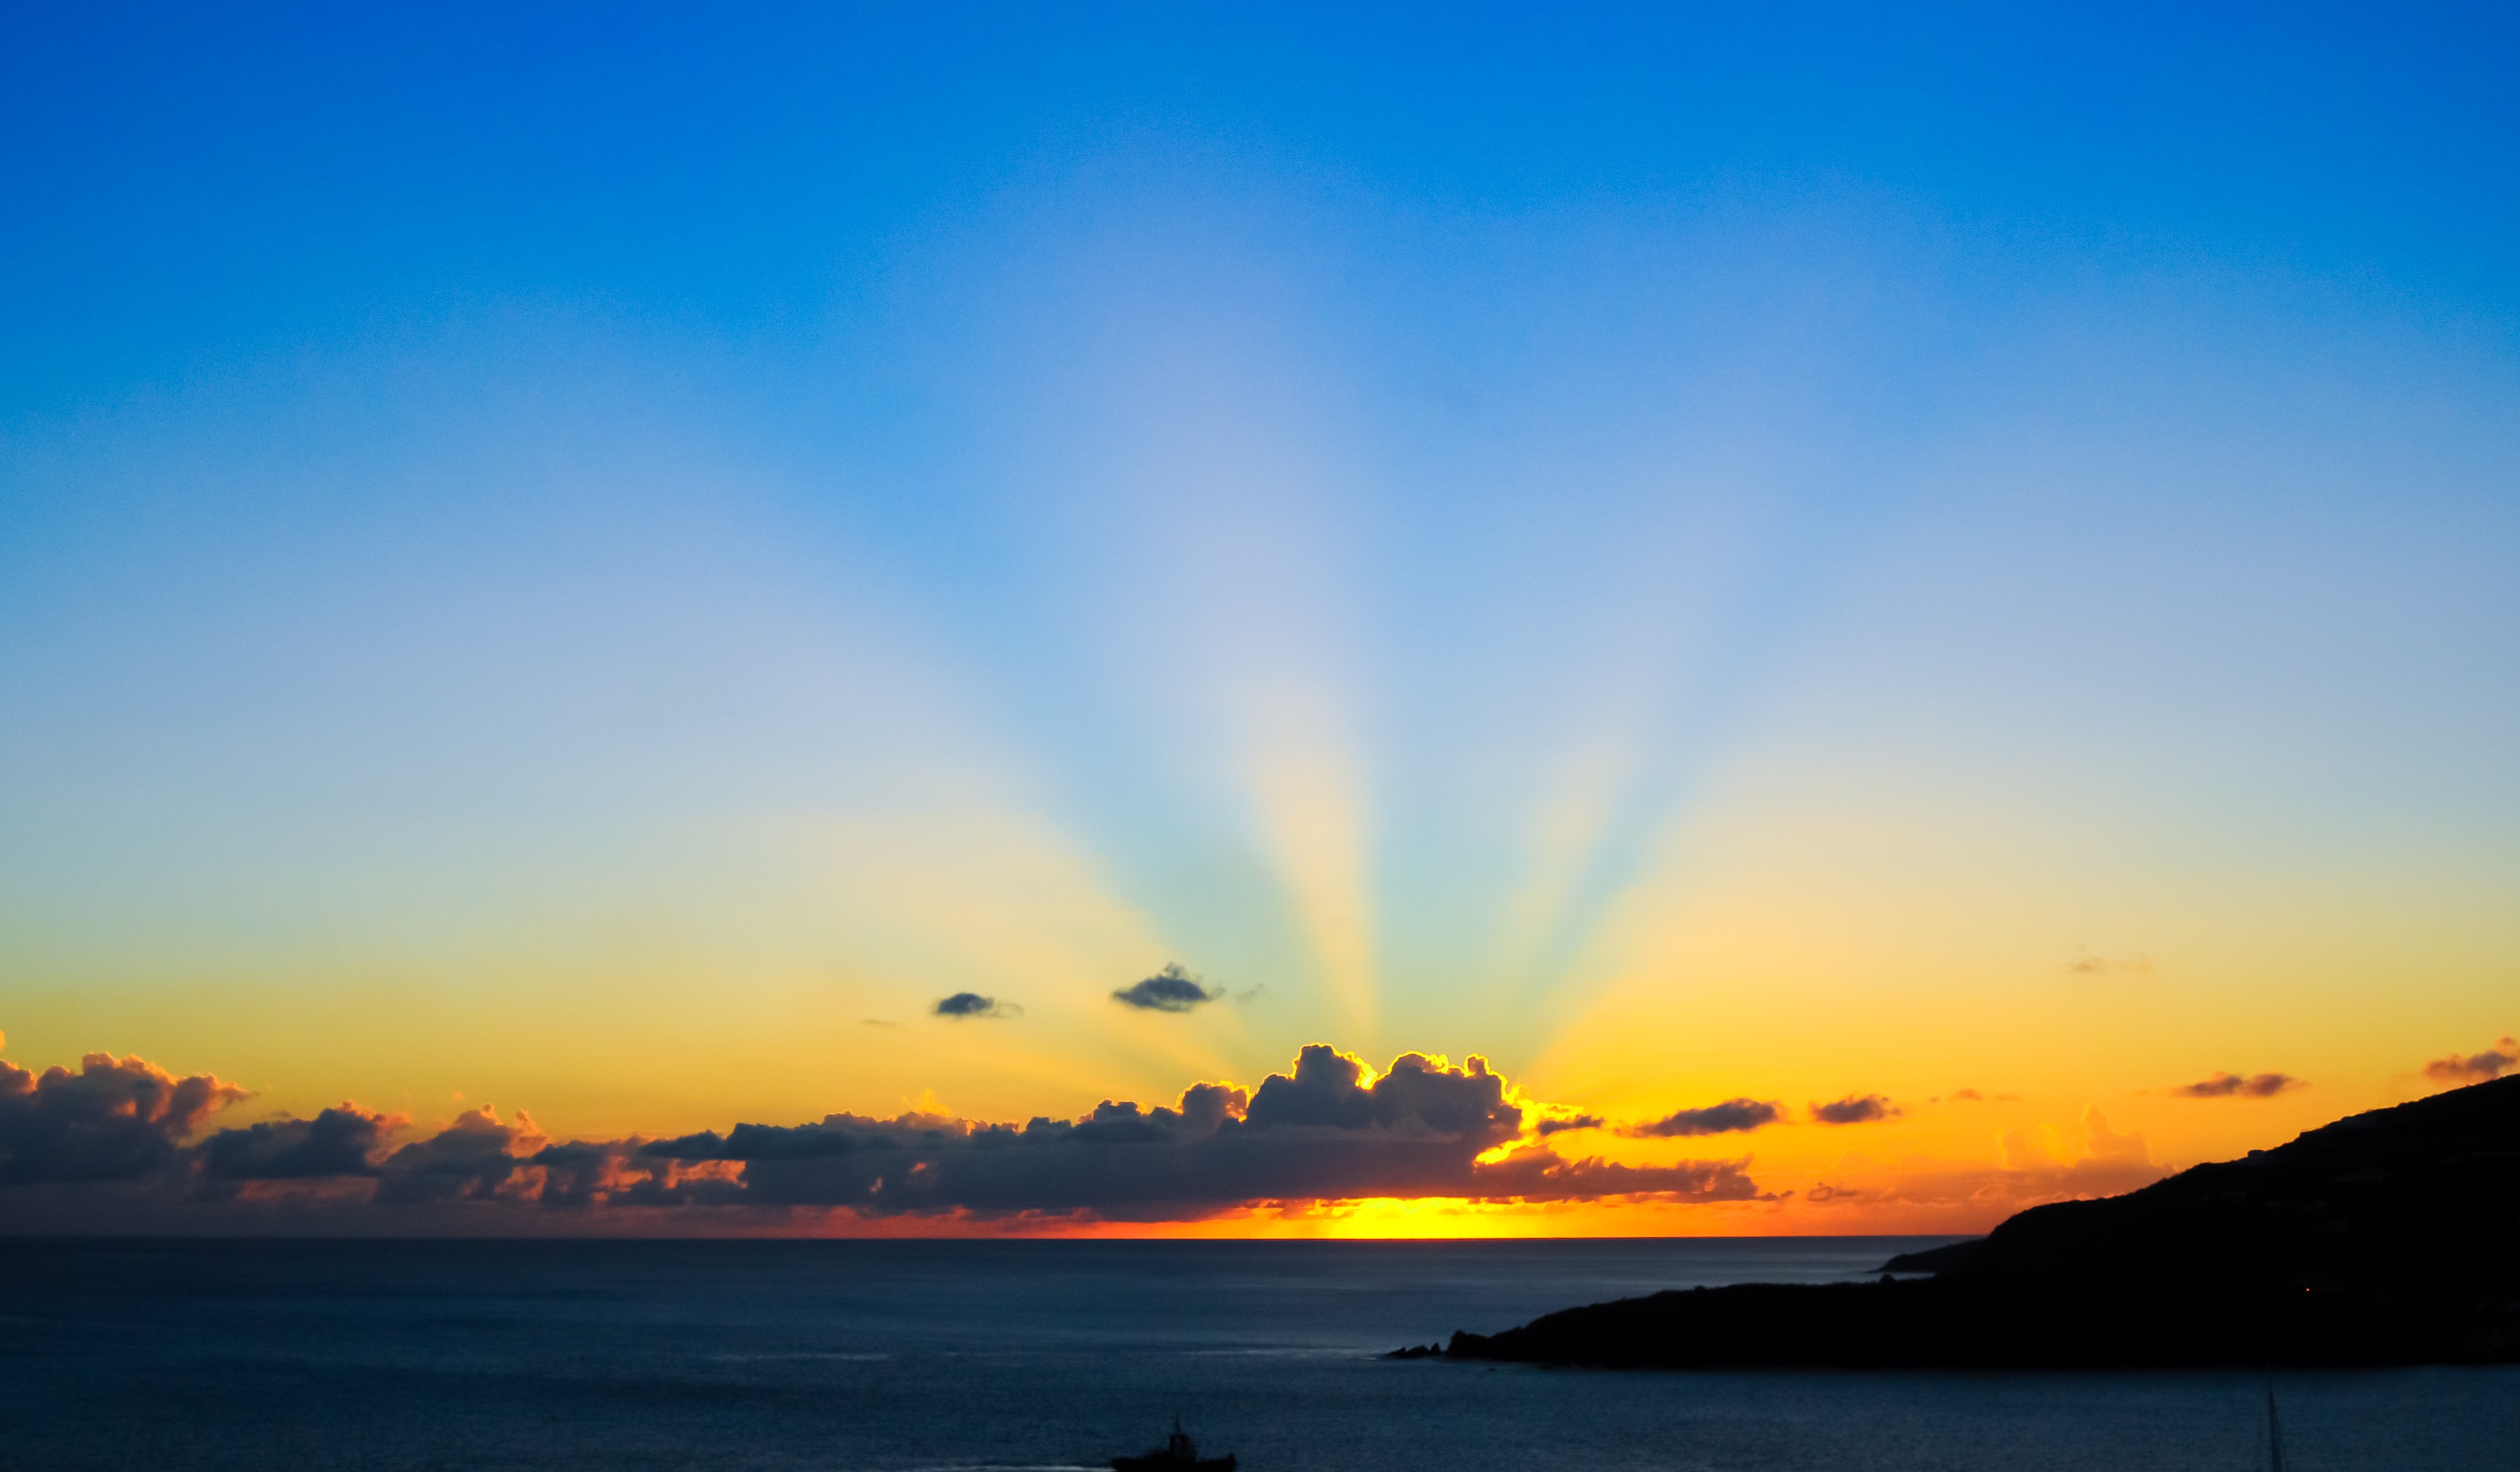
beach, sea, coast, ocean, horizon, light, cloud, sky, sun, sunrise, sunset, sunlight, morning, dawn, atmosphere, dusk, evening, orange, reflection, scenic, peaceful, blue, colorful, cloudscape, clouds, rays, afterglow